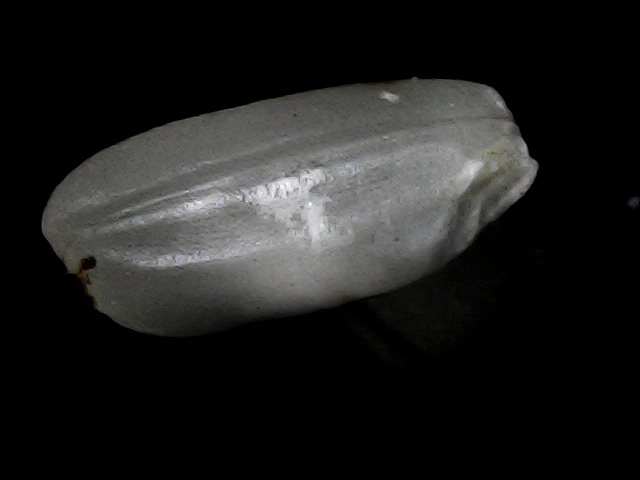
Rice variety: BD33